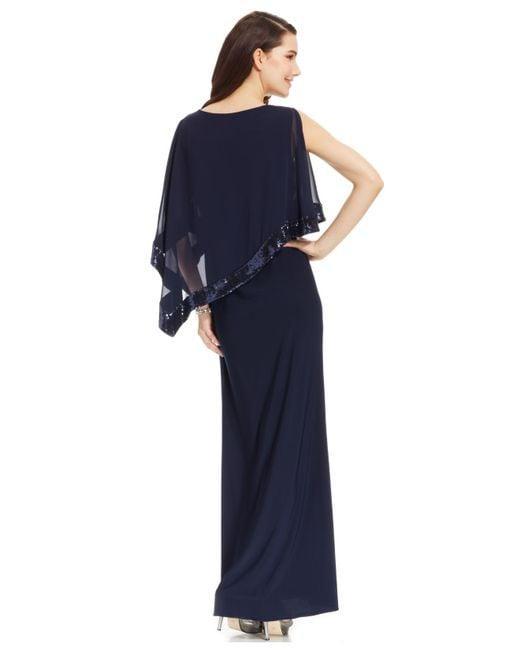
Verziertes Chiffon-Overlay schwarzes Maxi-Straight-Damen-elegantes Etui-langes Kleid